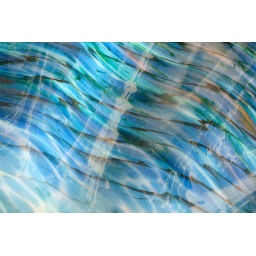
Detail of blue bowl exterior. 'Gardens and Glass' exhibit by Dale Chihuly at the New York Botanical Garden.